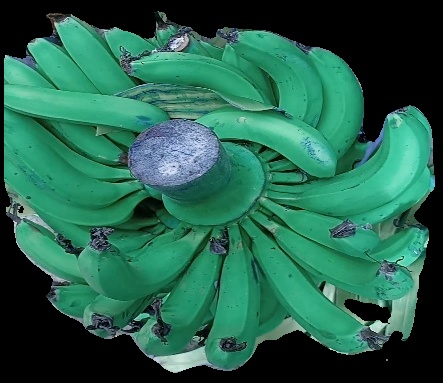
Variety: pachbale
Grade: grade3